William Garrett Wright

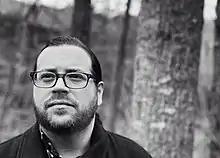
Wright in 2020

William Garrett Wright is an American poet, editor, and writer. Raised in Edgefield, South Carolina, Wright has worked as an educator at institutions such as Emory University, Oxford College at Emory University, and The University of Tennessee. His poems have been published in "Oxford American", AGNI, Antioch Review, Kenyon Review, and Shenandoah, among others. His first book of poetry, "Dark Orchard", was published in 2005. His third book, "Tree Heresies", was released in 2015 and won Wright the 2016 Georgia Author of the Year (Poetry) award. "Specter Mountain", a collaborative volume of poems written with Jesse Graves, won the "Appalachian Book of the Year" award in 2019.